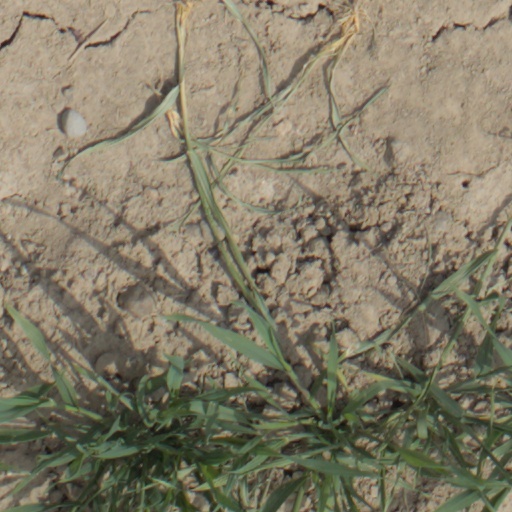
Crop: wheat